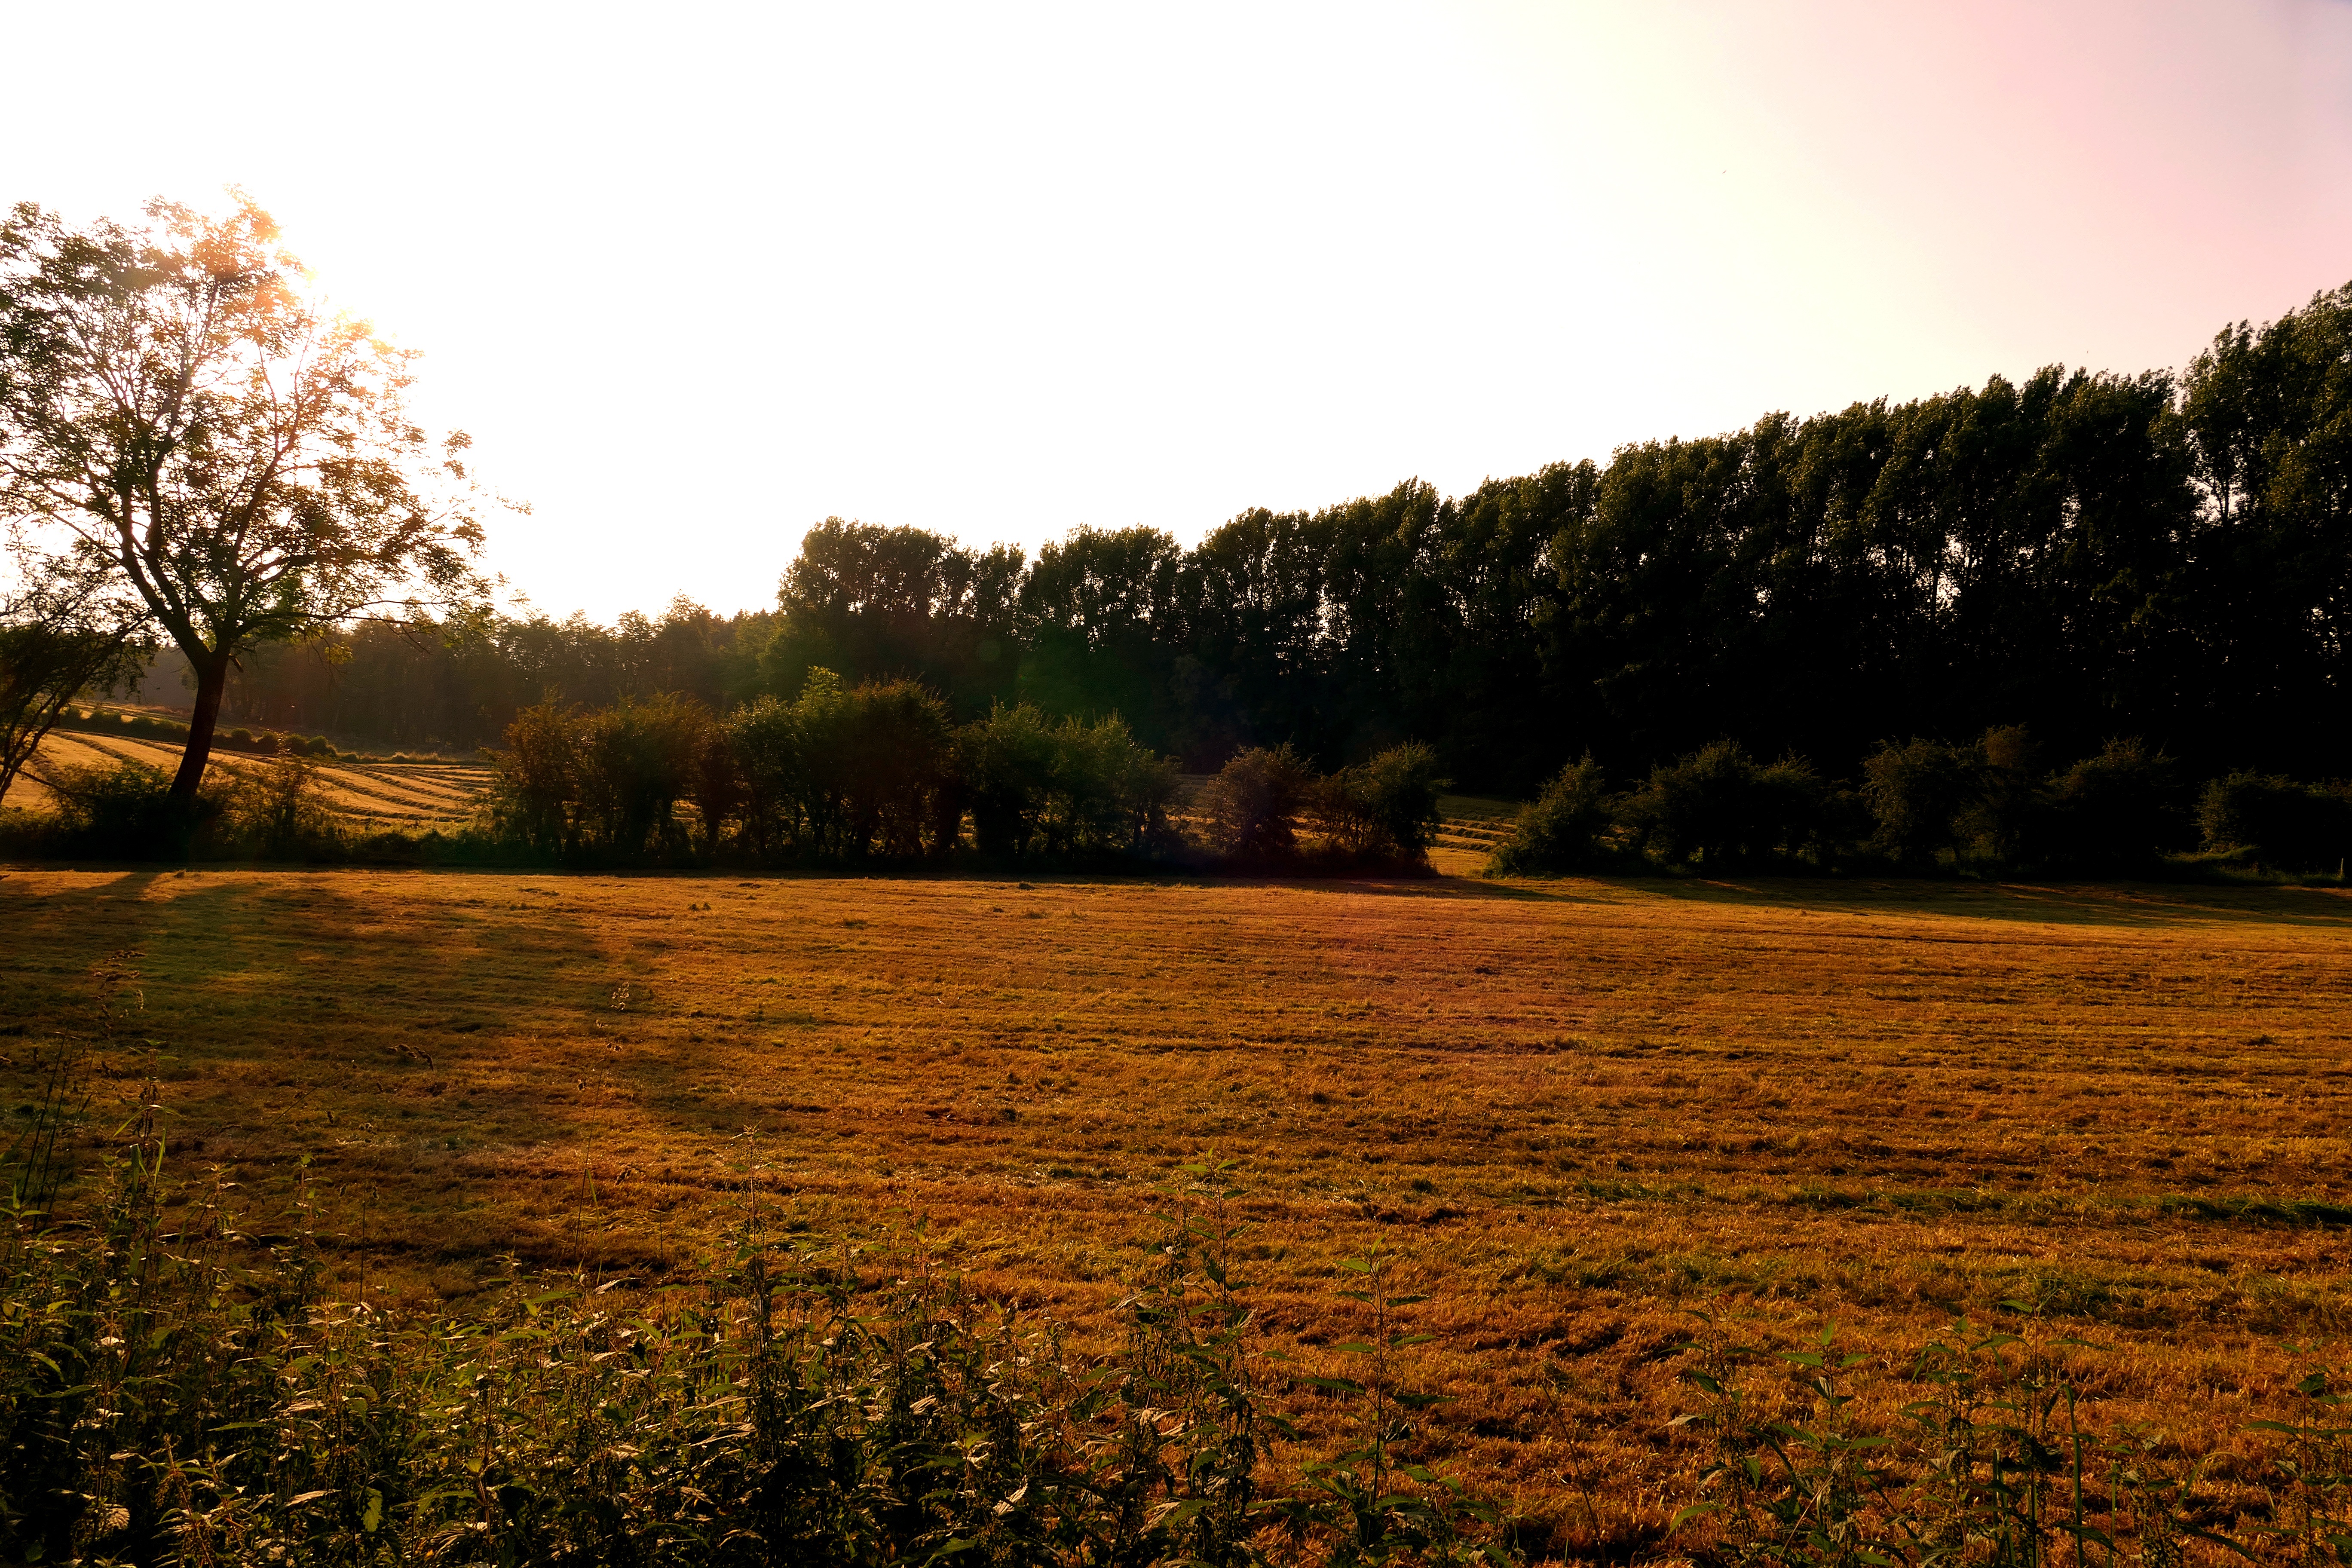
landscape, tree, nature, forest, grass, plant, sunrise, sunset, field, meadow, prairie, sunlight, morning, leaf, hill, dawn, dusk, evening, reflection, autumn, agriculture, season, habitat, rural area, natural environment, atmospheric phenomenon, woody plant